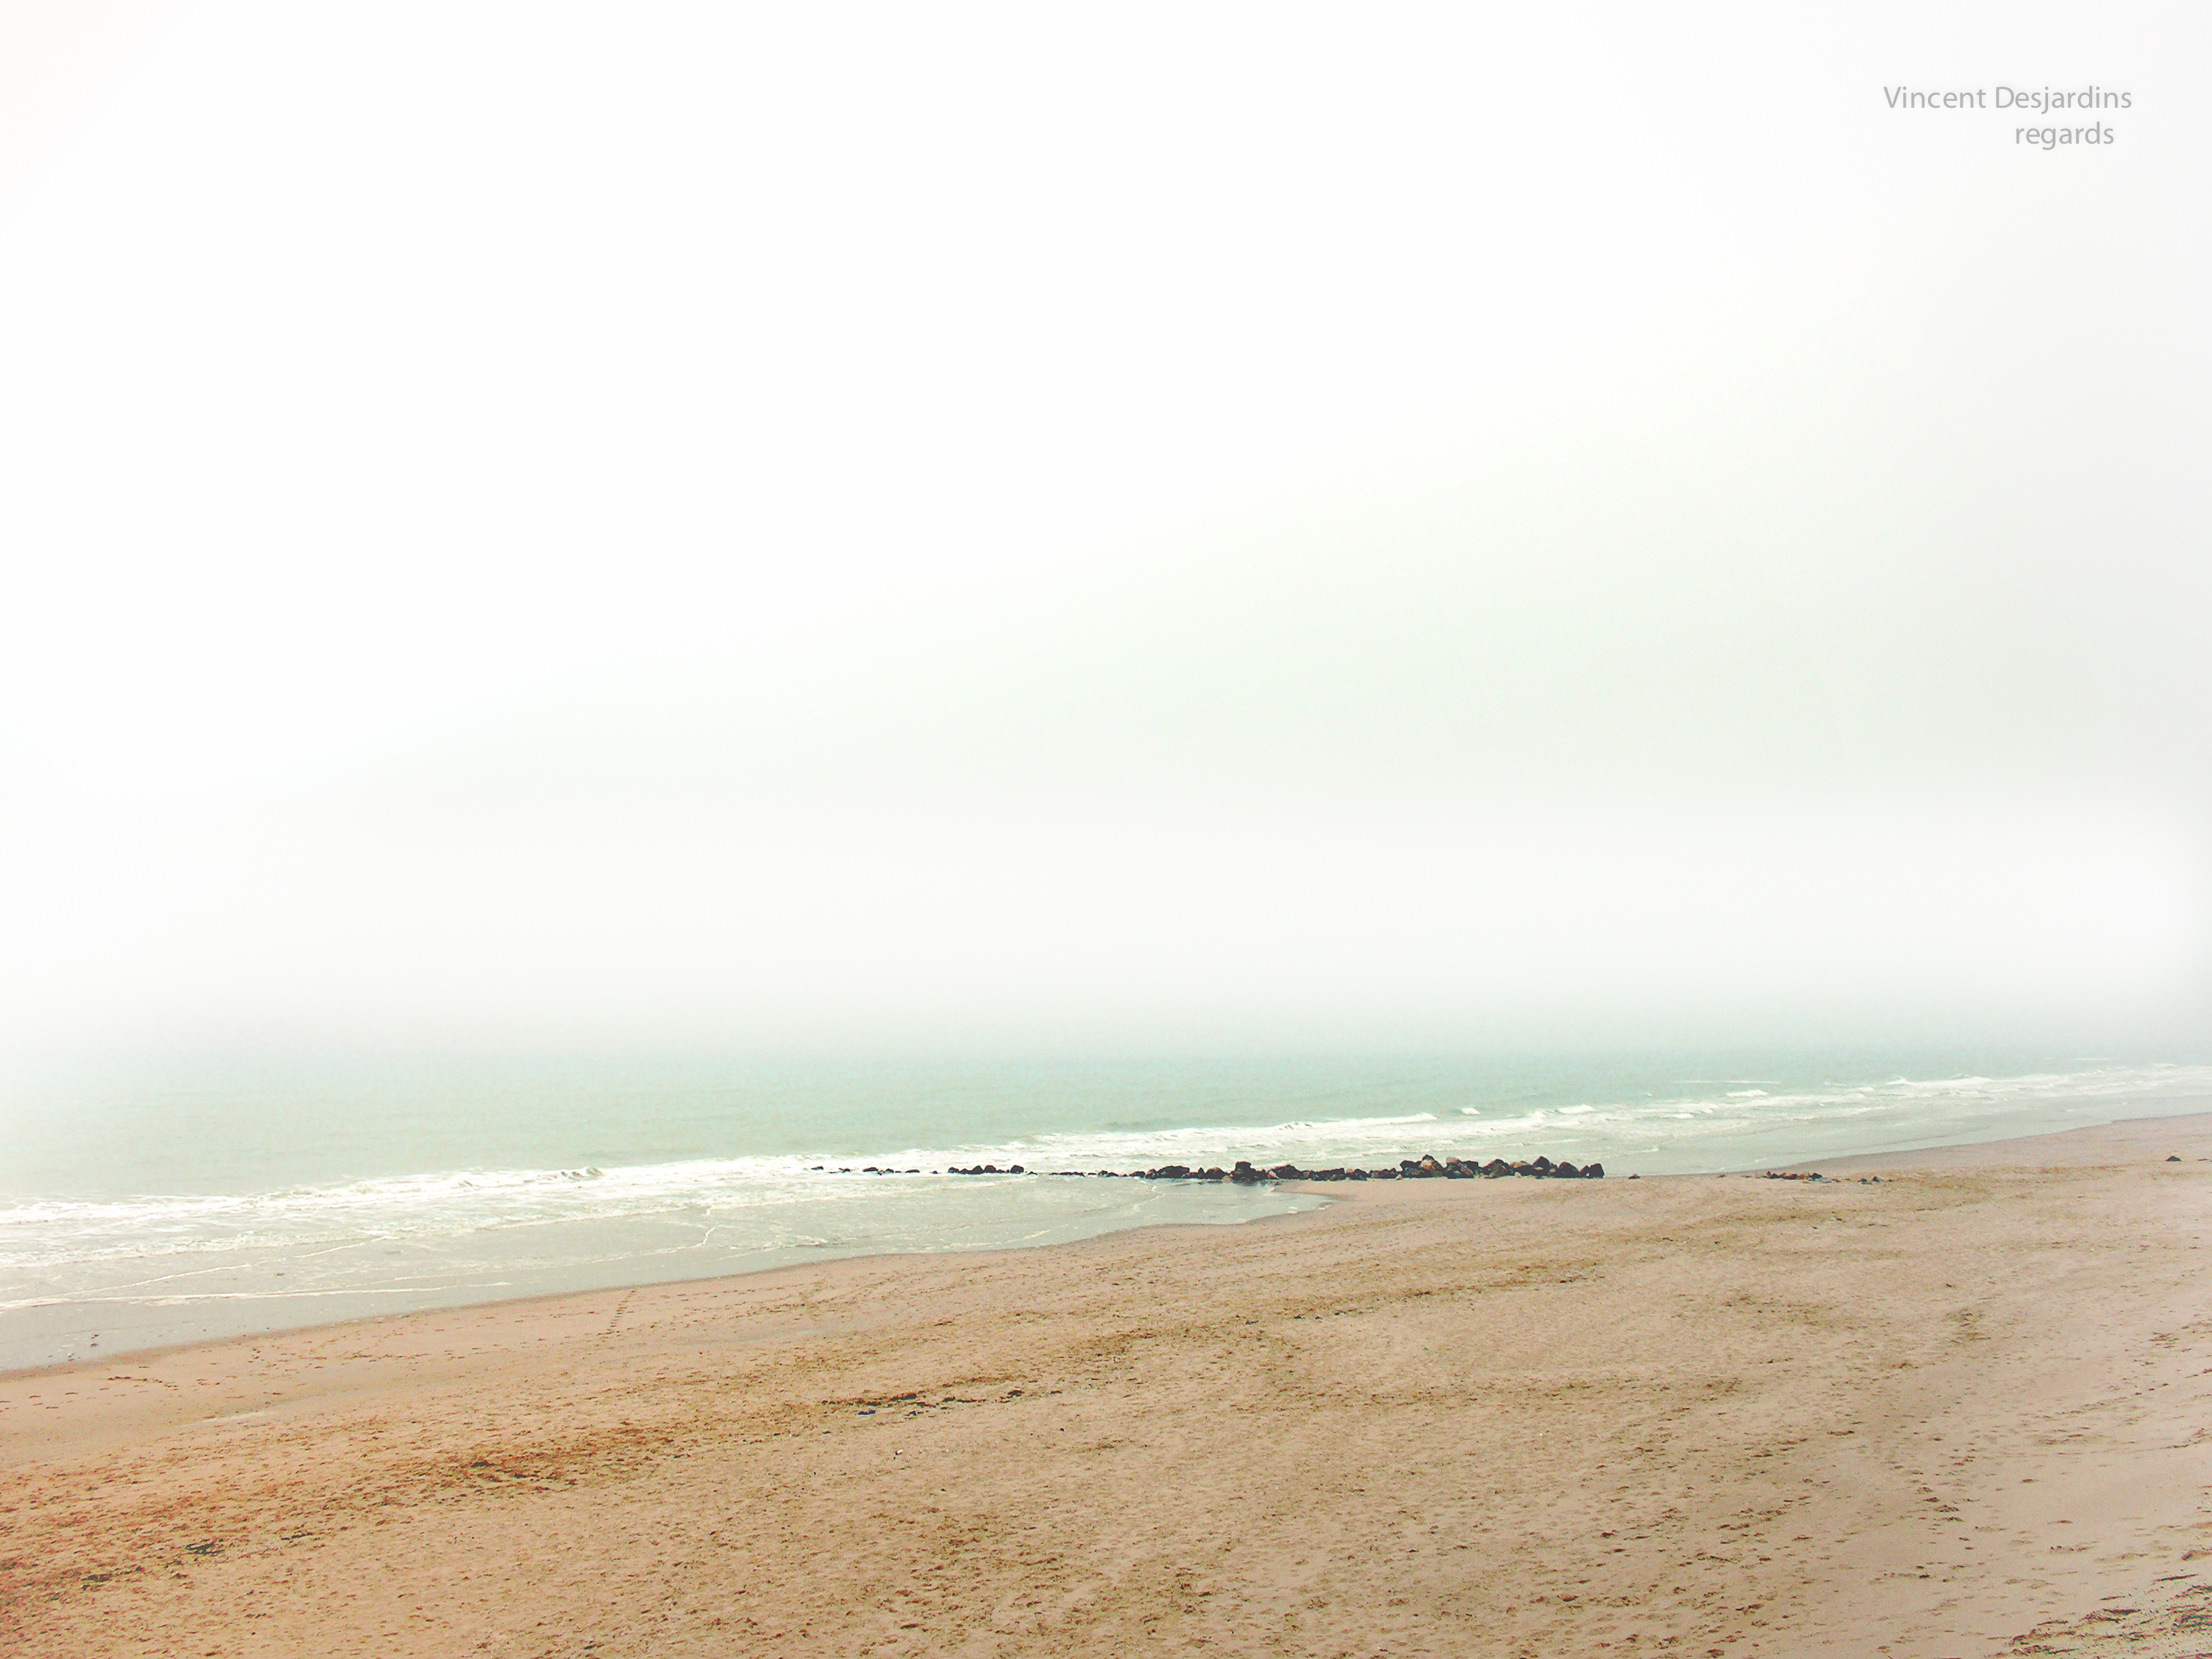
beach, sea, coast, sand, ocean, horizon, shore, wave, france, material, body of water, strand, plage, cool image, mer, mar, playa, meer, channel, rivage, pasdecalais, cotedopale, englishchannel, manche, merlimont, merlimontplage, atmospheric phenomenon, wind wave